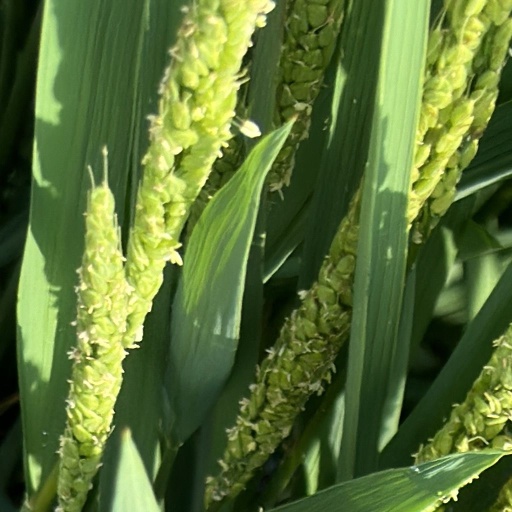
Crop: rice